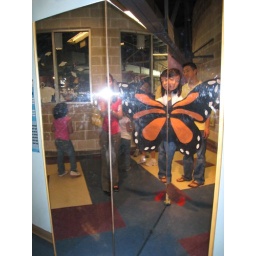
butterfly in the sky